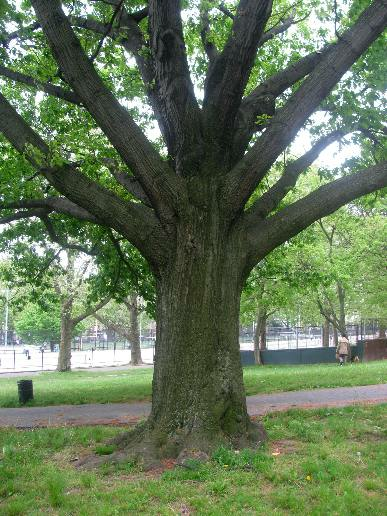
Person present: No